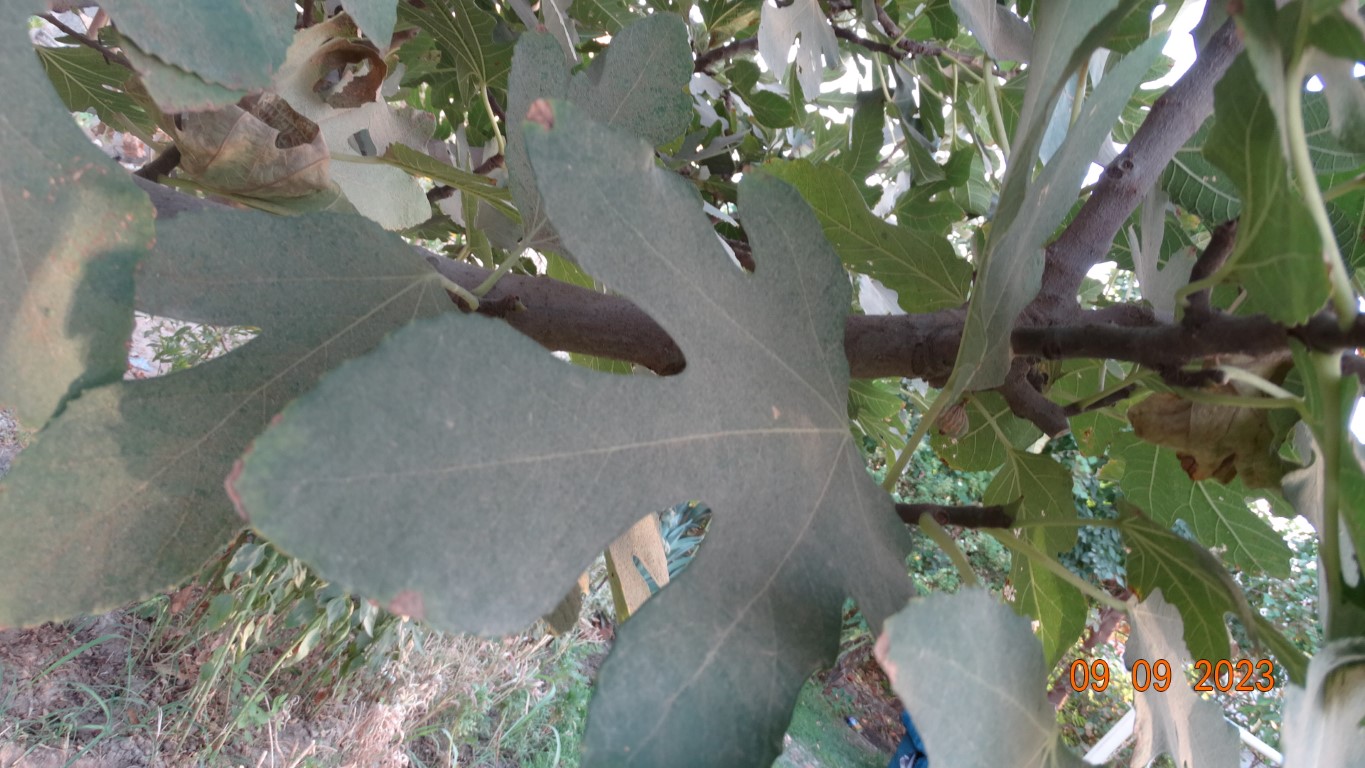
Label: healthy